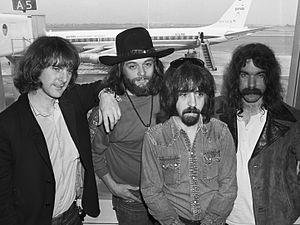
Clarence White est un guitariste et chanteur de bluegrass et de country-rock des années 1960-1970. Il est connu surtout pour ses qualités de guitariste flatpicking et crosspicking, et pour sa participation au groupe The Byrds de 1968 à 1973.
La chronologie du rock, présente les principaux événements de ce genre musical et des différents courants qui en sont issus.
Gene Parsons est un musicien américain né le 4 septembre 1944 à Morongo Valley, en Californie. Il est principalement connu pour avoir été le batteur du groupe The Byrds de 1969 à 1972. Outre la batterie, il chante et joue également de la guitare, de l'harmonica et du banjo.
Skip Battin est un musicien américain né le 18 février 1934 à Gallipolis, dans l'Ohio, et mort le 6 juillet 2003 à Silverton, dans l'Oregon. Il a notamment été bassiste et chanteur au sein des Byrds, des New Riders of the Purple Sage et des Flying Burrito Brothers.